1942 Auckland Rugby League season

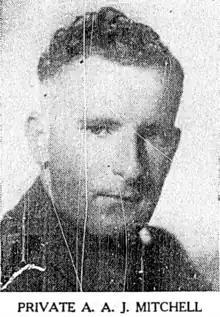

It was reported on January 21, 1942, that Private William Vuglar who was initially reported missing had in fact been captured and was a prisoner of war. He was a member of the City rugby league club. Vuglar had been captured on December 13, 1941, and was held at the Prisoner of War – Stalag VIII-B (later 344) camp in Lamsdorf, Poland. In March it was reported that Private Andrew Albert James Mitchell had been killed in the Middle East. He was 24 years of age and had played for the City Rovers club for about six years prior to his departure for war. His death occurred on December 5, 1941, in the sinking of the SS "Chakdina". The ship was carrying 380 wounded, including 97 New Zealanders from Tobruk Harbour. At 9 pm an enemy plane dropped a torpedo into one of its after holds and the ship sank in minutes. Around 400 on board were killed, including some German and Italian POWs. City Rovers held their annual meeting at the Auckland Rugby League rooms at Courthouse Lane on Tuesday, 24 March at 7:30 pm. Their secretary Ernie Asher advertised the meeting. City held a practice for all grades at 3 pm at Carlaw Park on April 11 and advertised that future trainings would be on Tuesday and Thursday evenings.